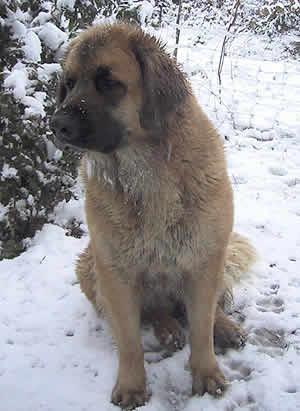
Leonberg